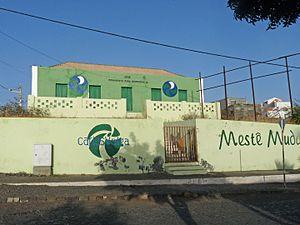
São Filipe (île de Fogo, Cap-Vert)
Carlos Veiga, né le 21 octobre 1949 à Mindelo au Cap-Vert, est un homme d'État cap-verdien, Premier ministre du 26 janvier 1991 au 29 juillet 2000.